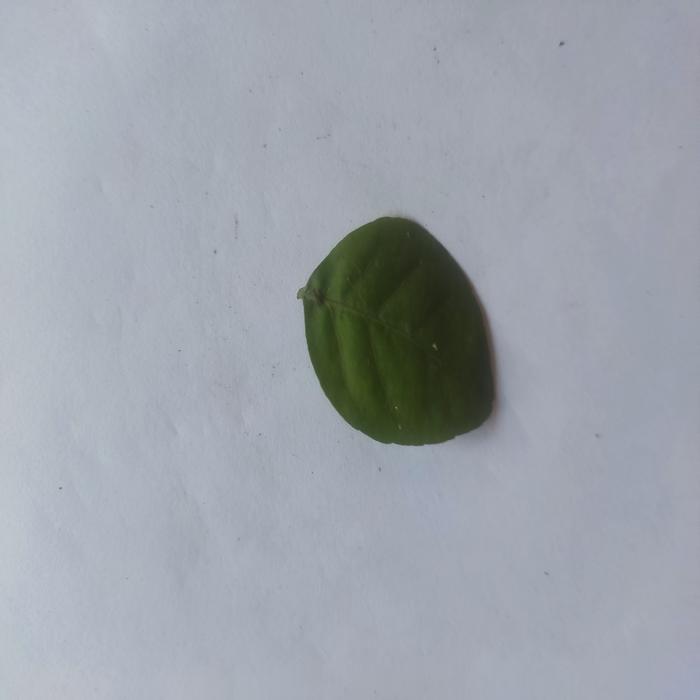
Crop: Aegle Marmelos
Leaf condition: Healthy_Leaf